SK (people mover)

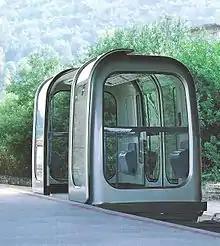
An SK cabin

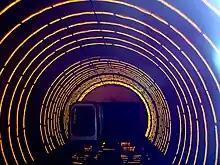
SK 6000 in the Bund Sightseeing Tunnel, Shanghai, China

The SK is a people mover built by the company Soulé from Bagnères-de-Bigorre. The initialism "SK" comes from the initials of the production company, Soulé, and of the designer, Kermadec.